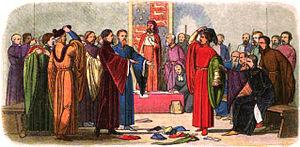
Richard II est une fresque historique en vers écrite par William Shakespeare en 1595 inspirée par le règne de Richard II d'Angleterre. Bien que la pièce de théâtre ait pu être écrite indépendamment, elle constitue la première partie d'une tétralogie, nommée Henriad. Aussi trois pièces relatant la vie des successeurs de Richard II la suivent : Henry IV, Henry IV, et Henri V.